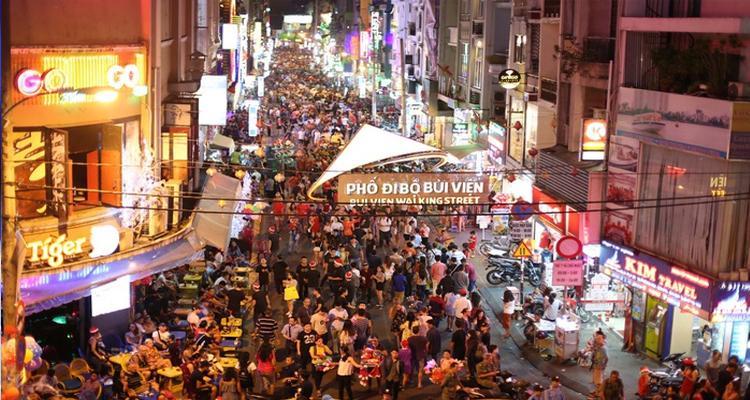
có nhiều người xuất hiện ở trên phố đi bộ